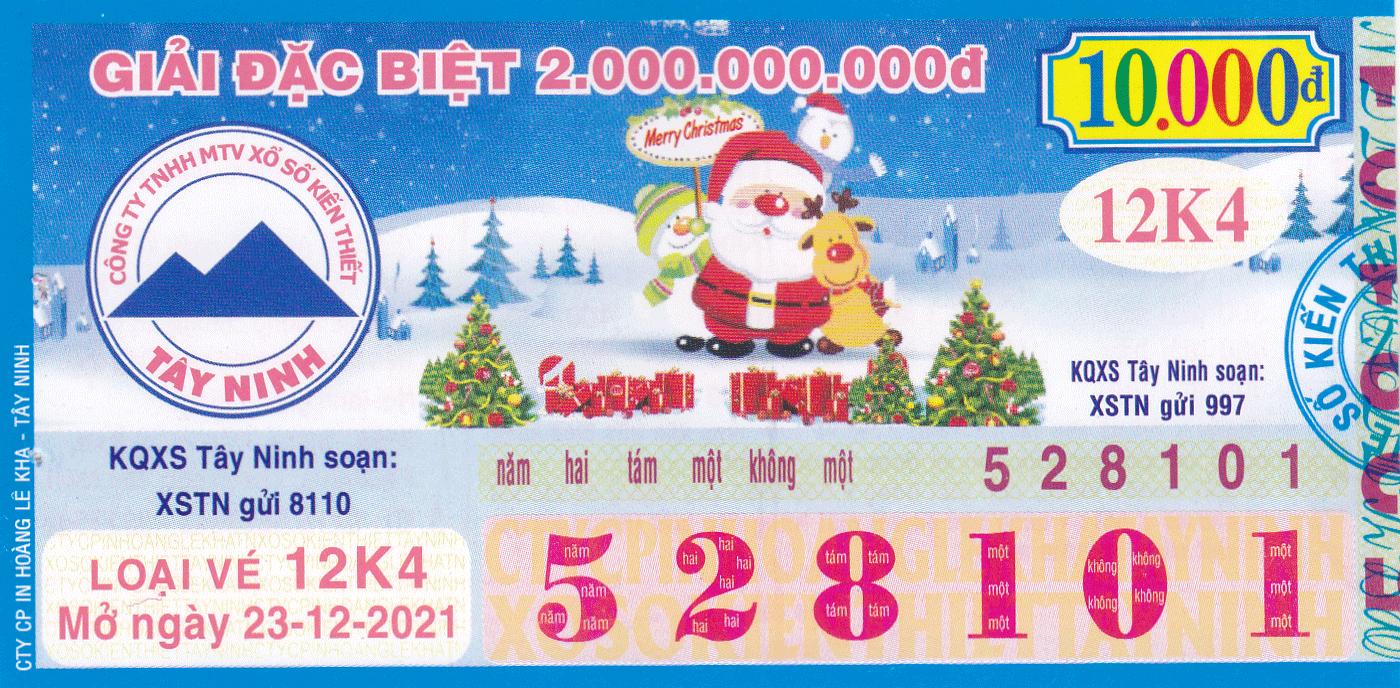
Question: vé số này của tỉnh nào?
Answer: của tỉnh tây ninh